Answer in natural language. How many Doorways are visible in the scene? Choose between the following options: 4, 3, 2, 0 or 2
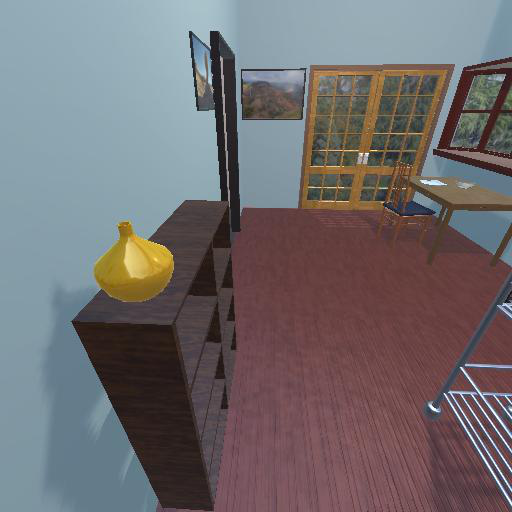
<answer>2</answer>